Chichester de Windt Crookshank

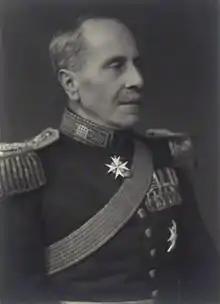
Chichester de Windt Crookshank, photographed by Walter Stoneman

Chichester de Windt Crookshank (18 October 1868 – 23 October 1958) , was a British Army officer and Unionist Member of Parliament, for Berwick and Haddington from 1924 until 1929; and for Bootle from 1931 until he retired in 1935.